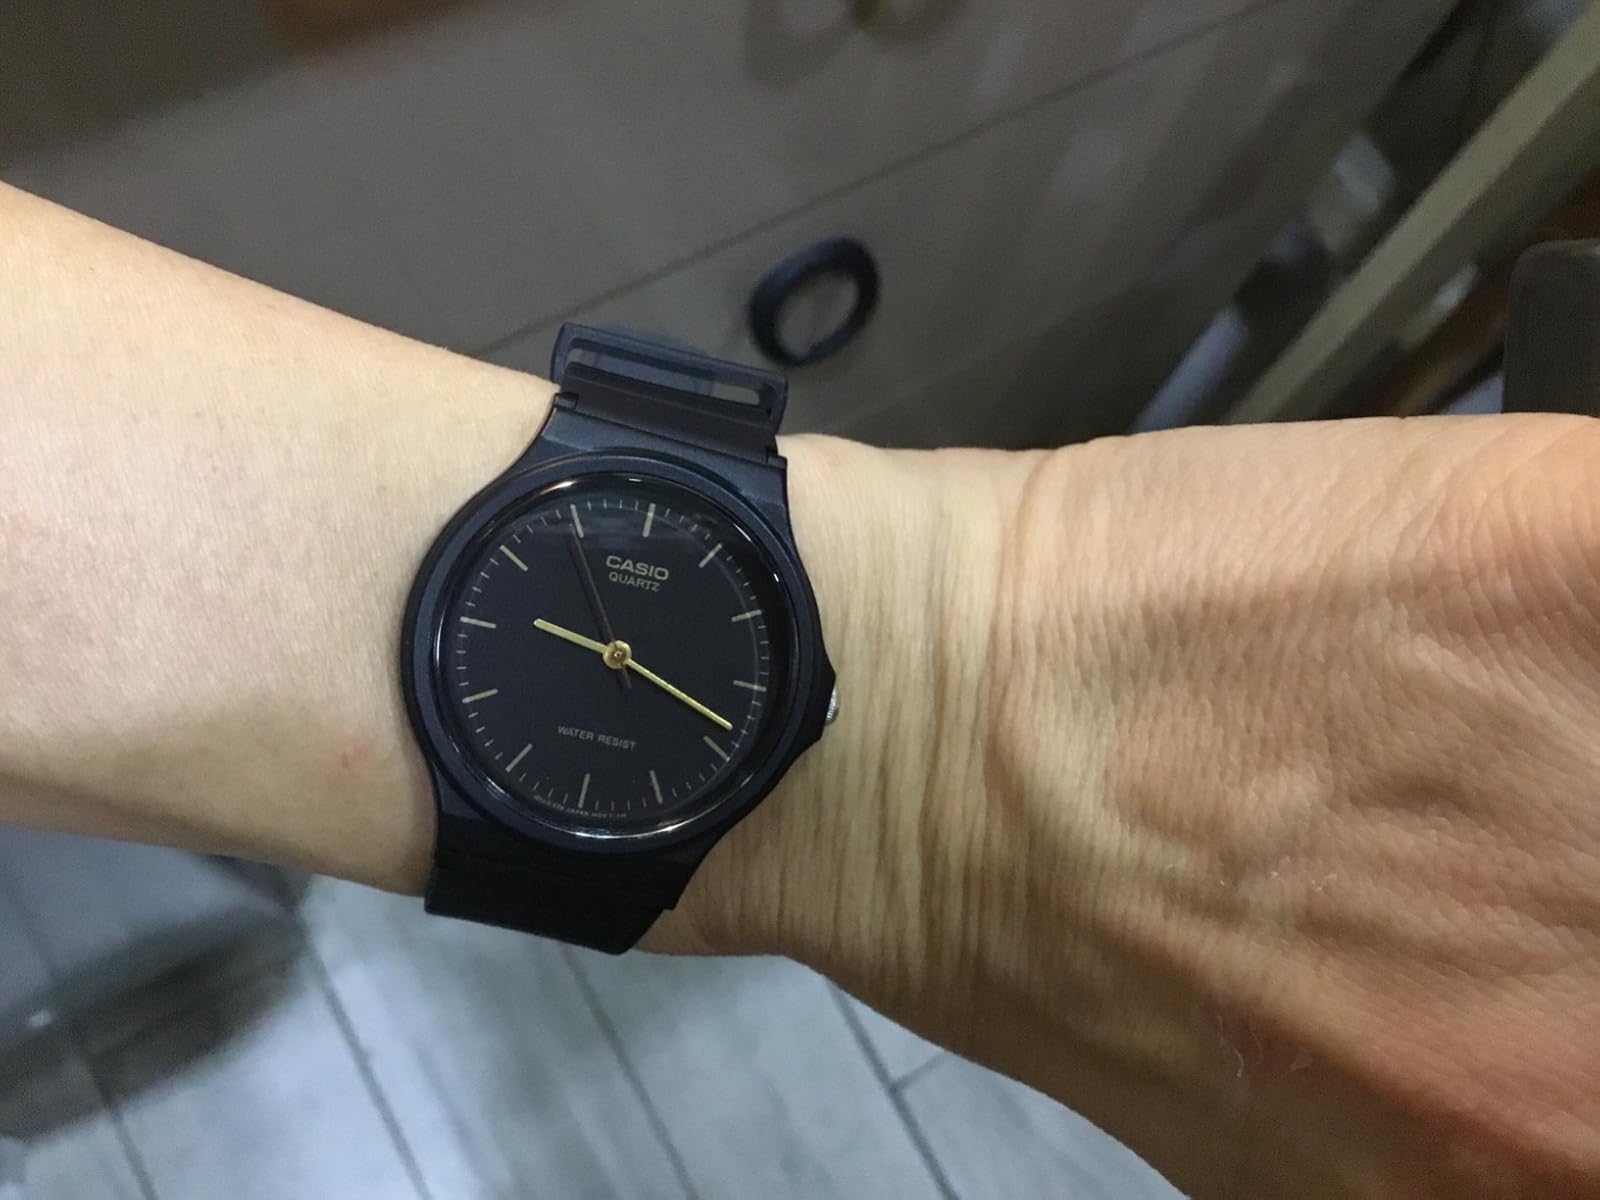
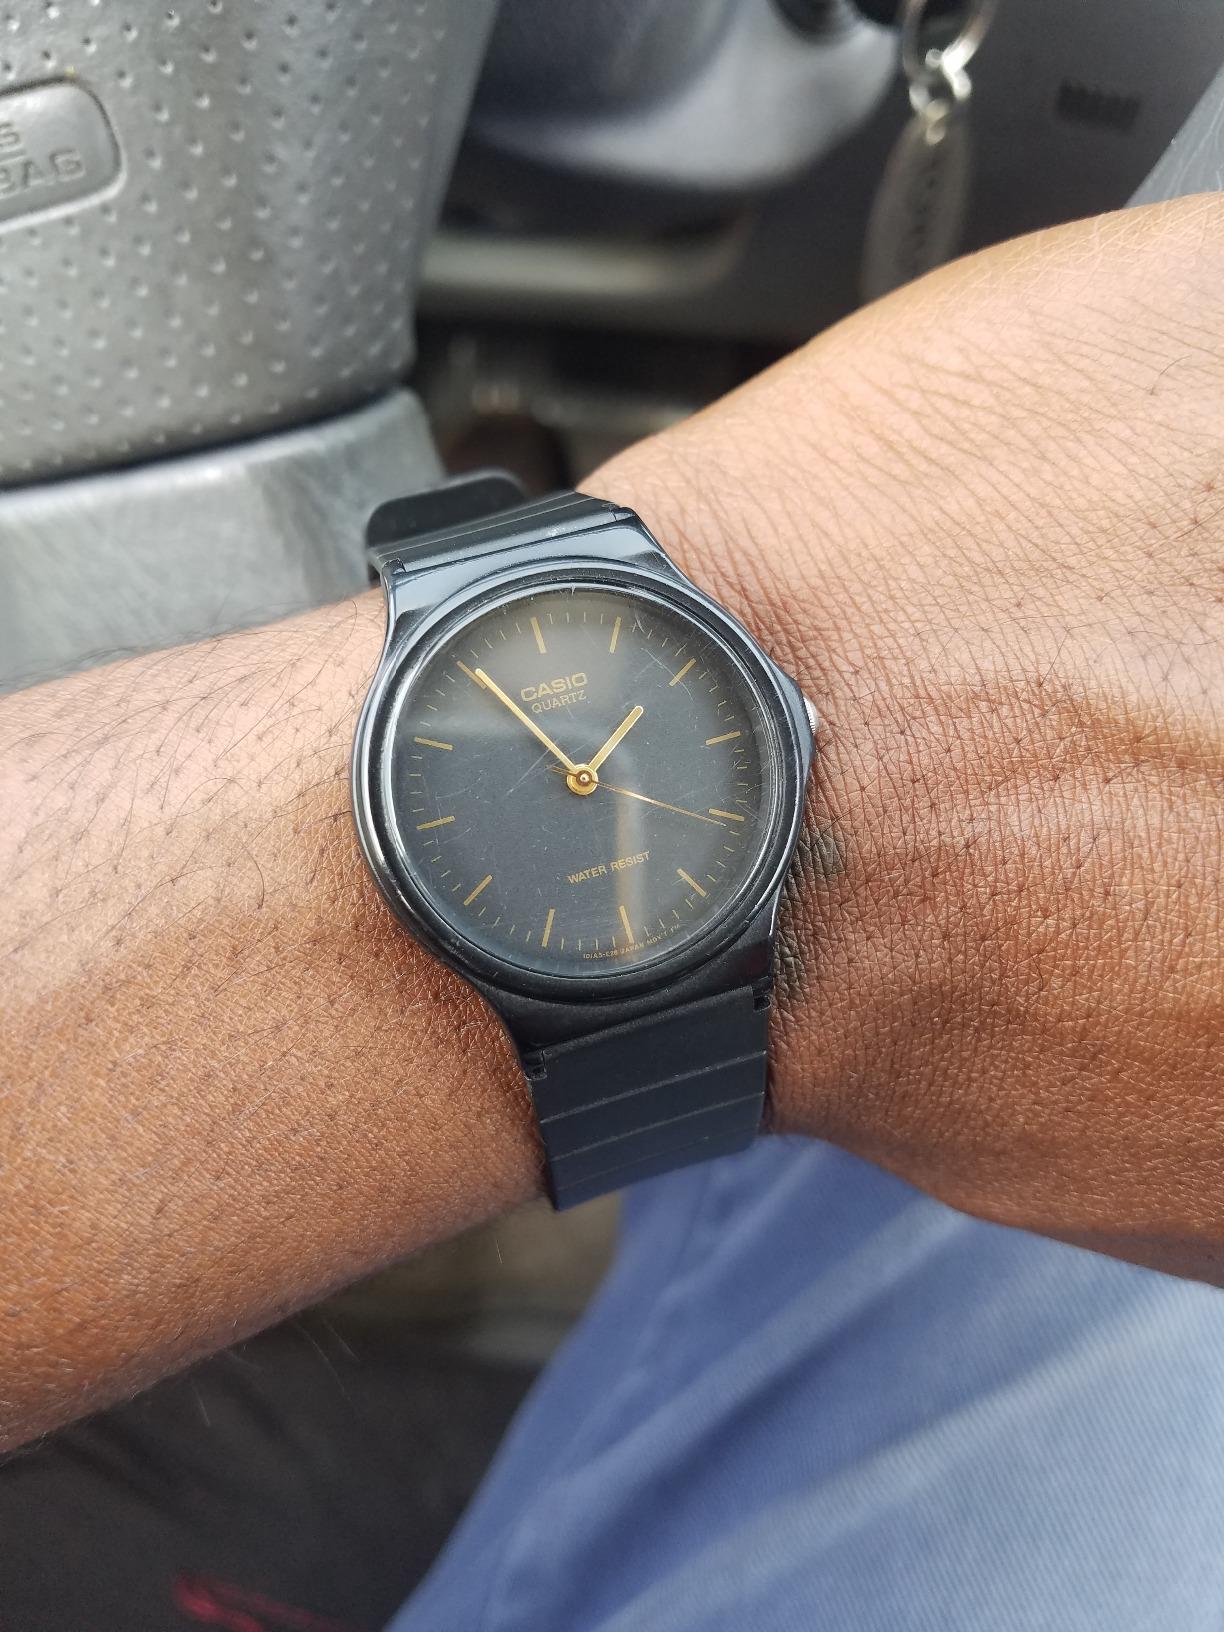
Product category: accessories_watch
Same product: yes